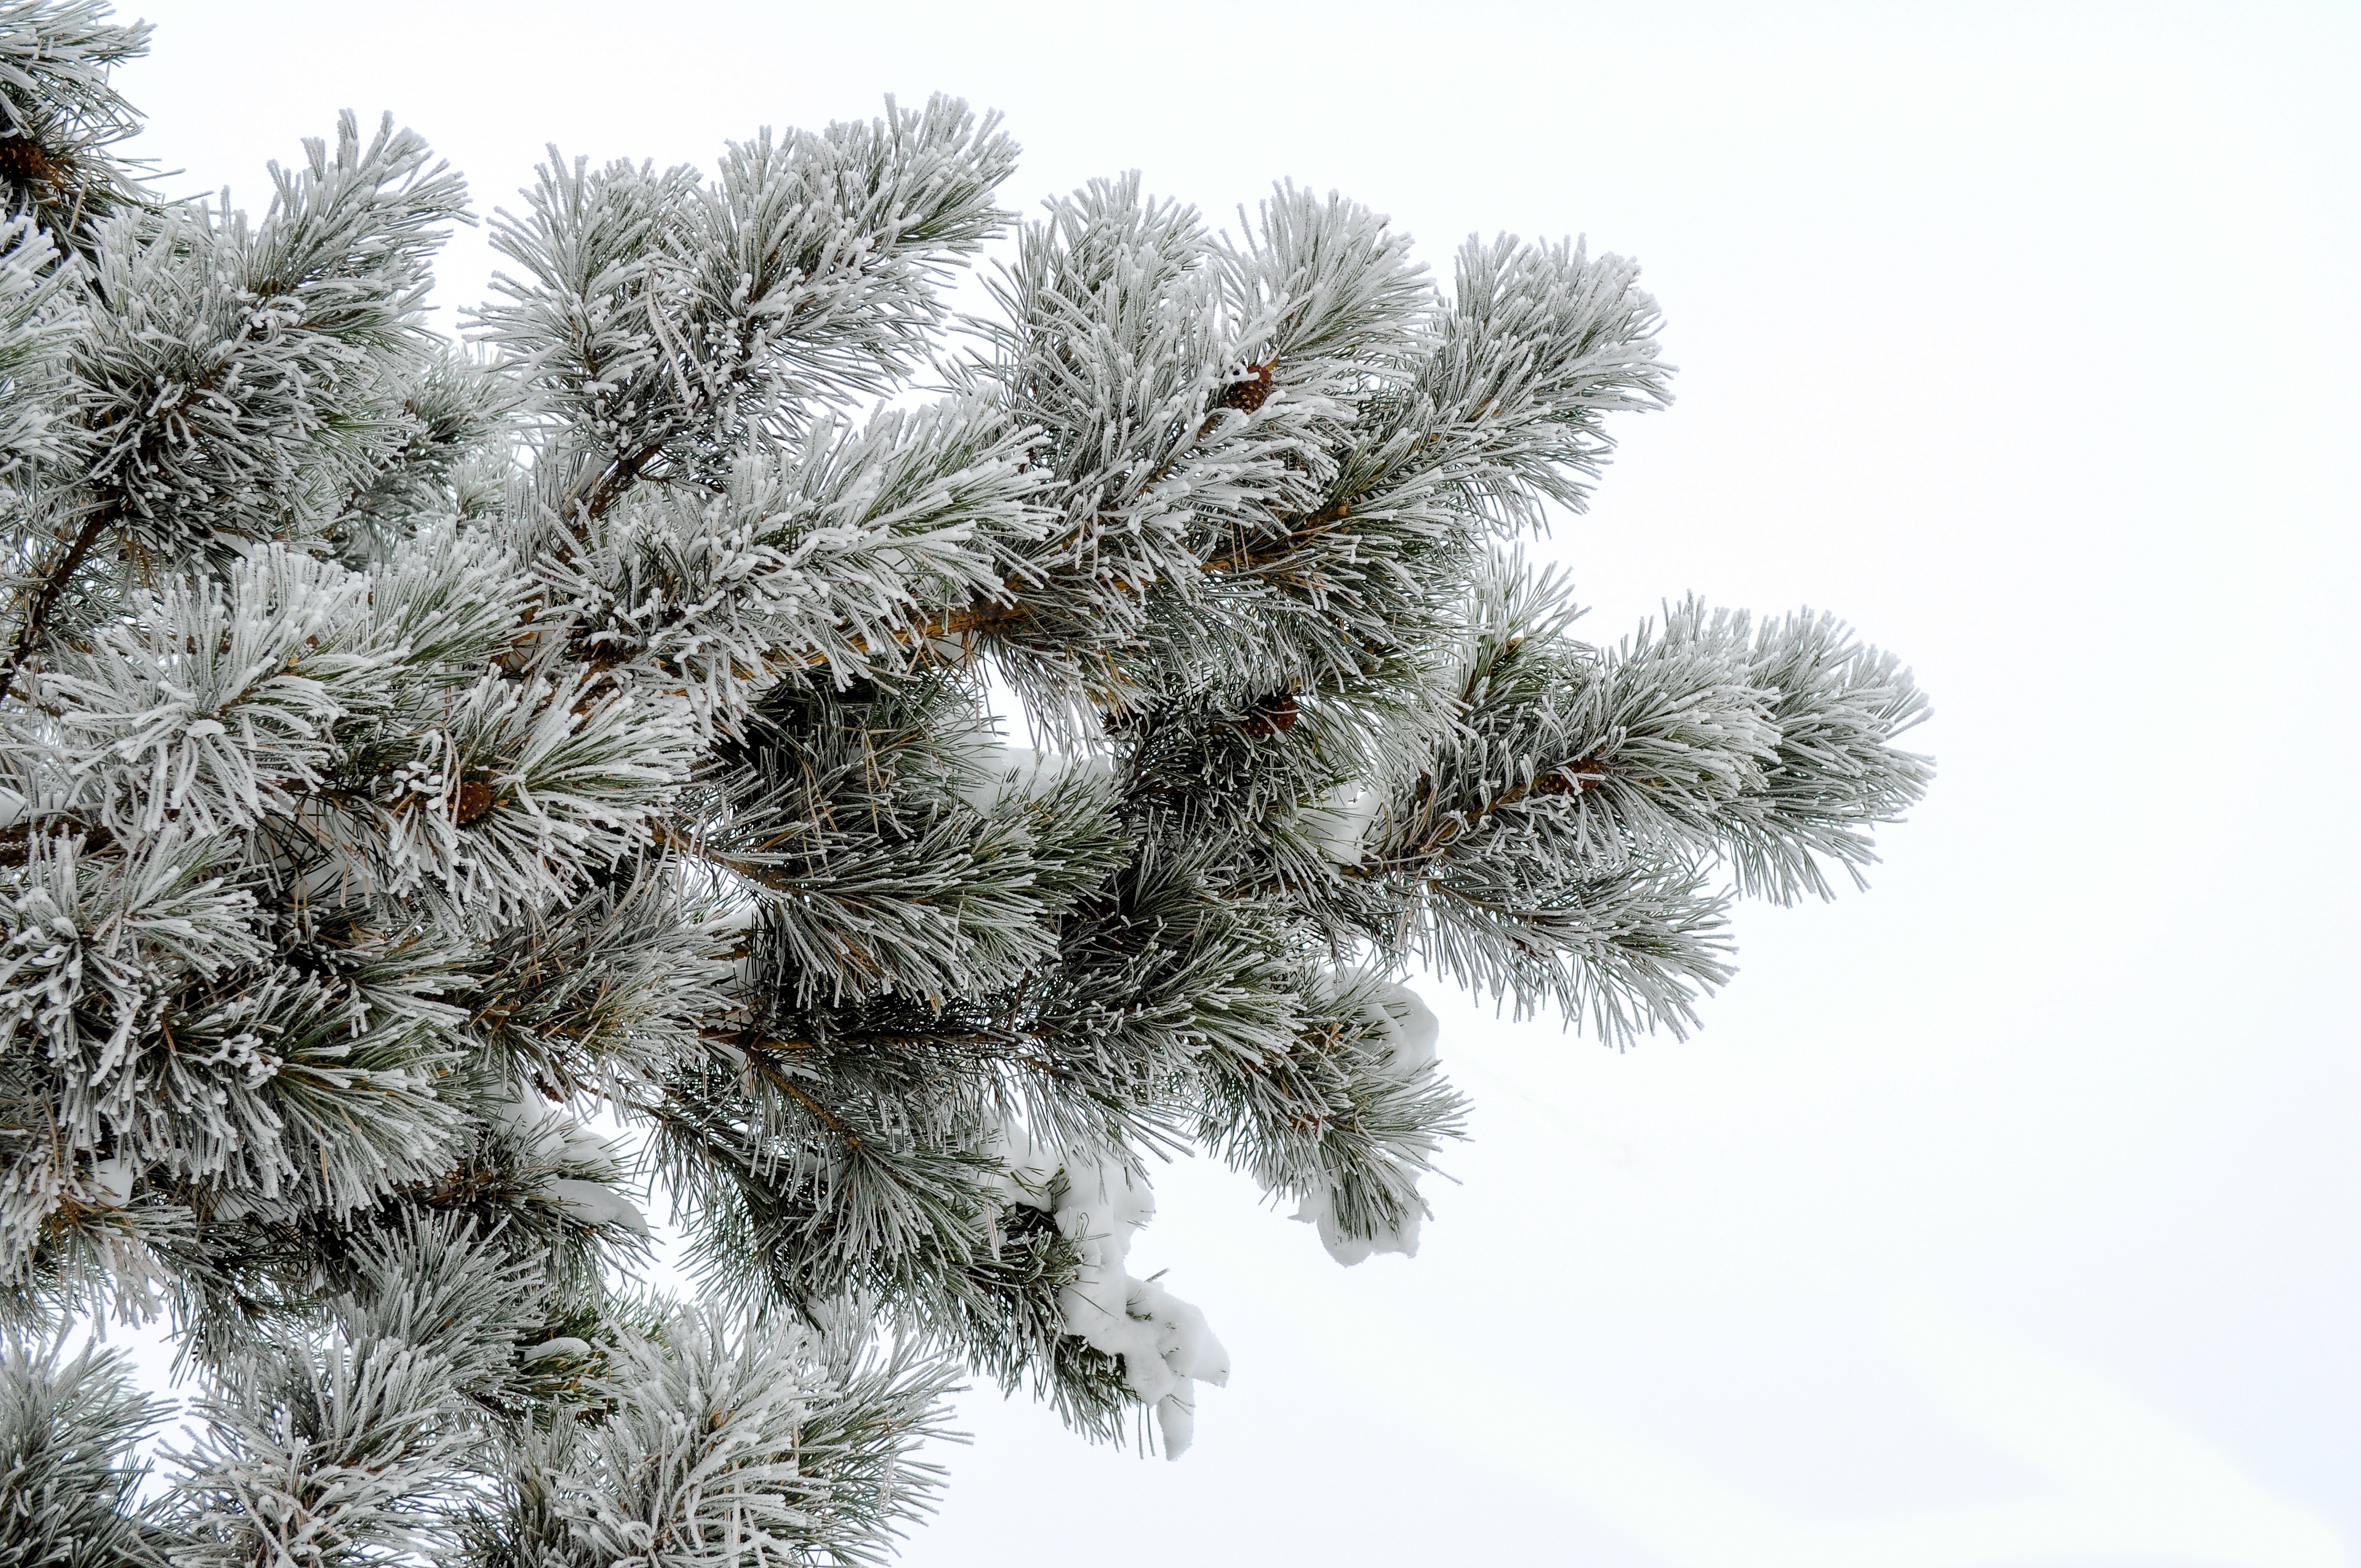
tree, branch, snow, winter, plant, white, frost, pine, evergreen, christmas, fir, new year, christmas tree, twig, conifer, christmas decoration, background, spruce, needles, white background, woody plant, land plant